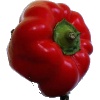
Label: Pepper Red 1